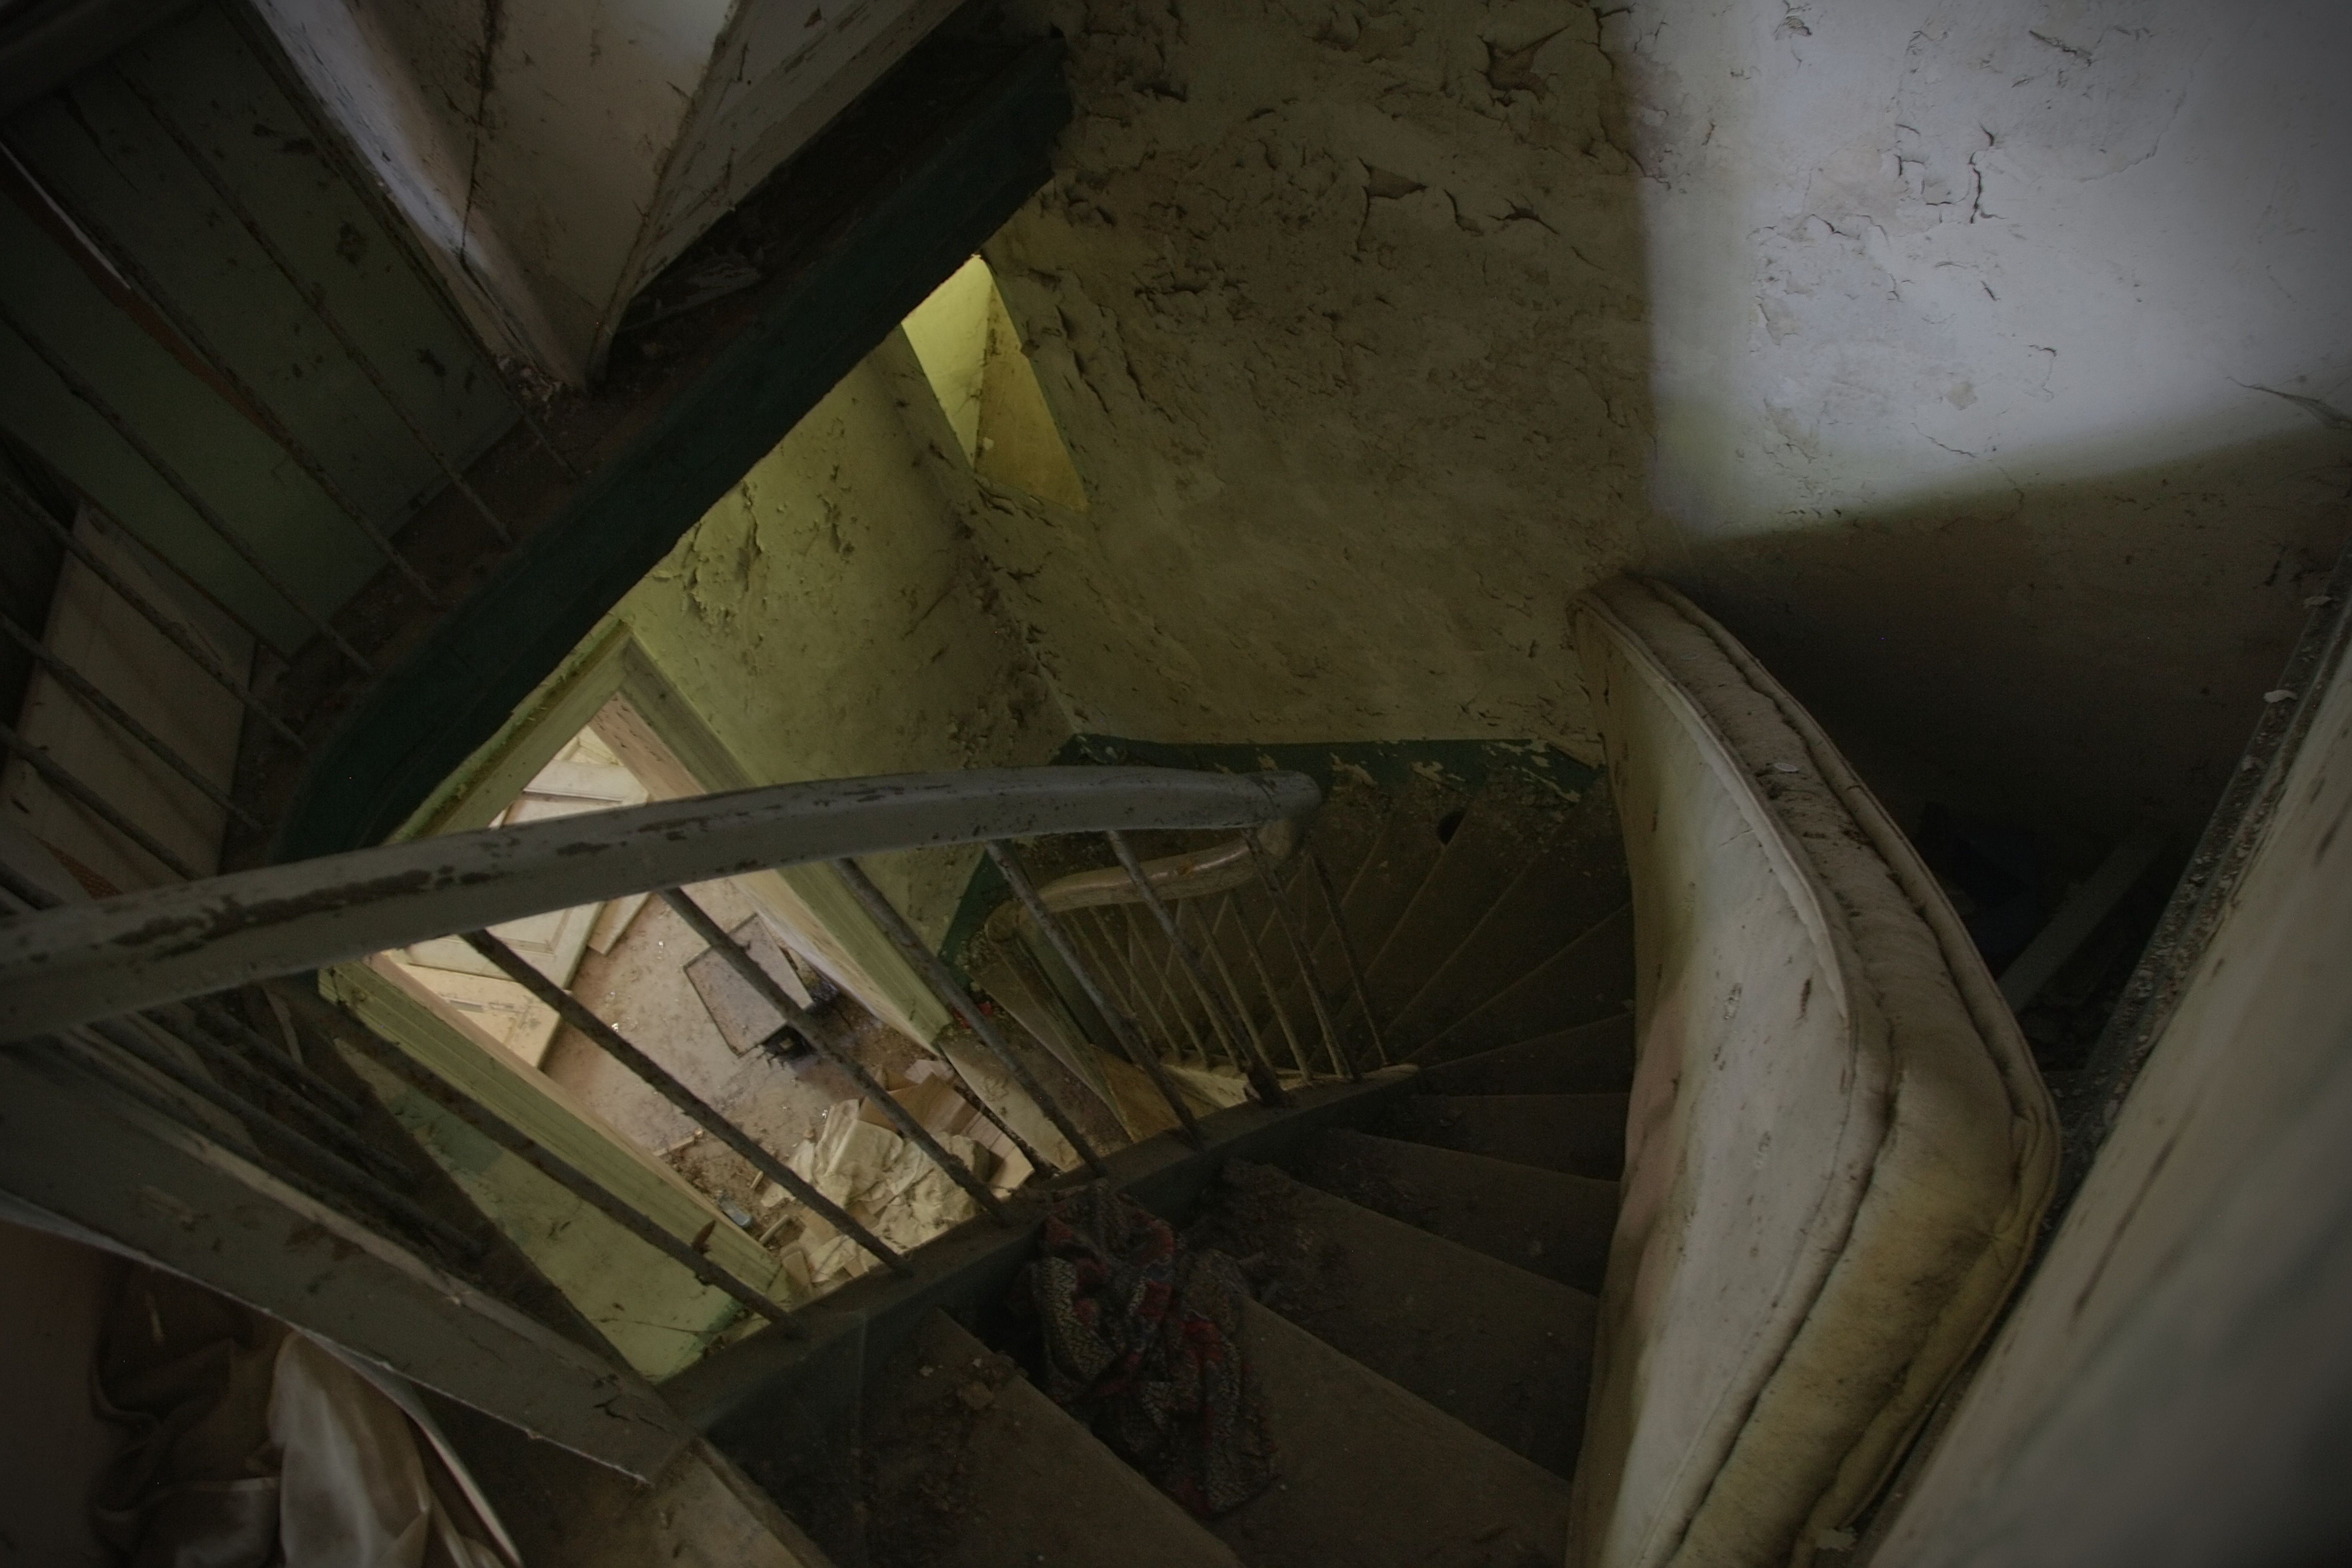
wing, light, architecture, old, staircase, dirty, darkness, ruin, mattress, destroyed, stairs, leave, screenshot, run down